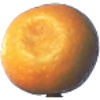
Label: kumquats